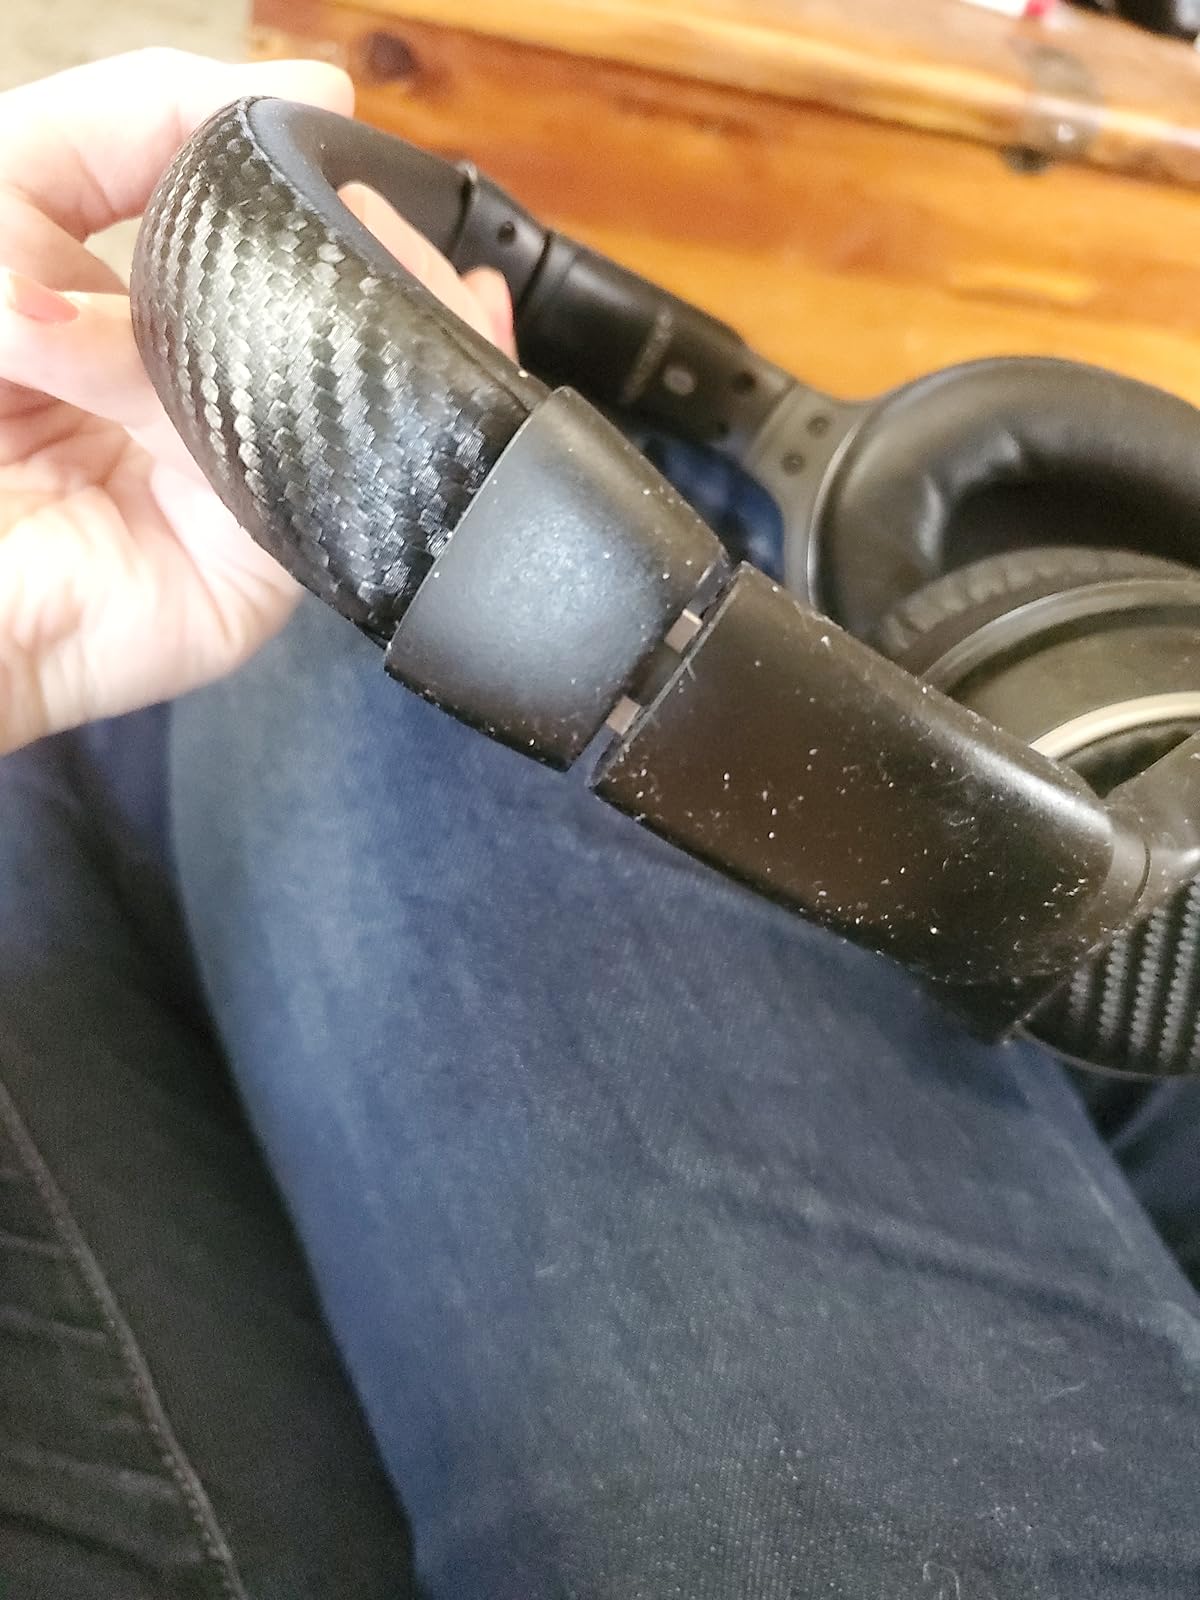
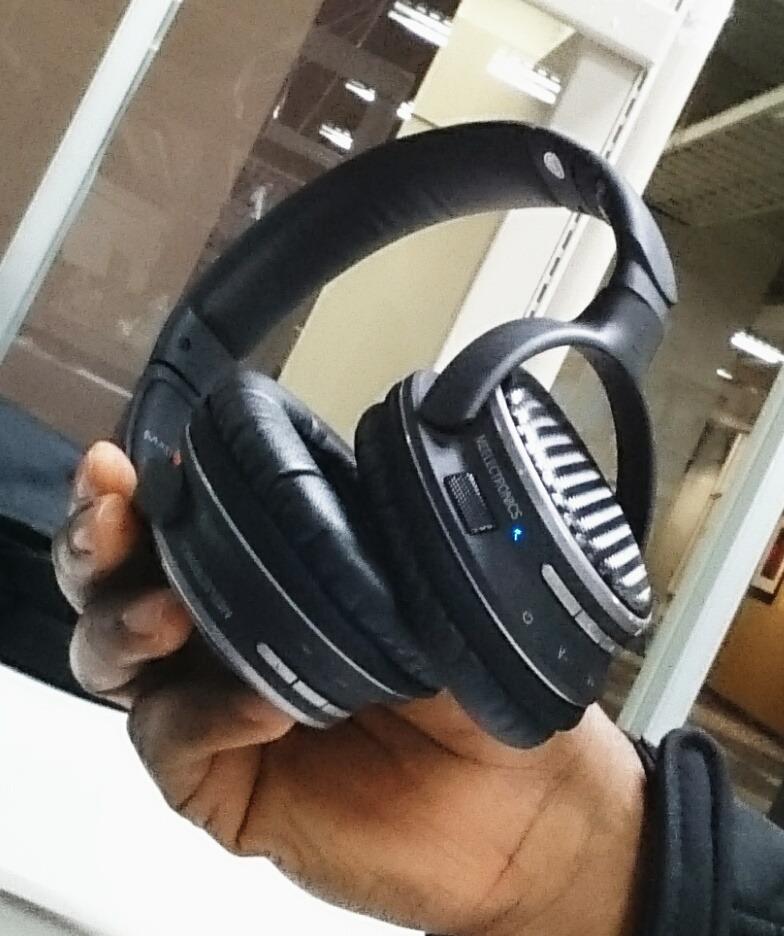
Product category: headphones
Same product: yes